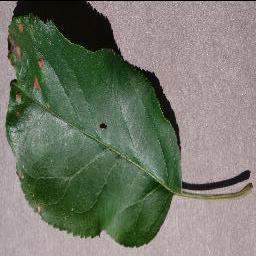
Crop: apple
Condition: black_rot